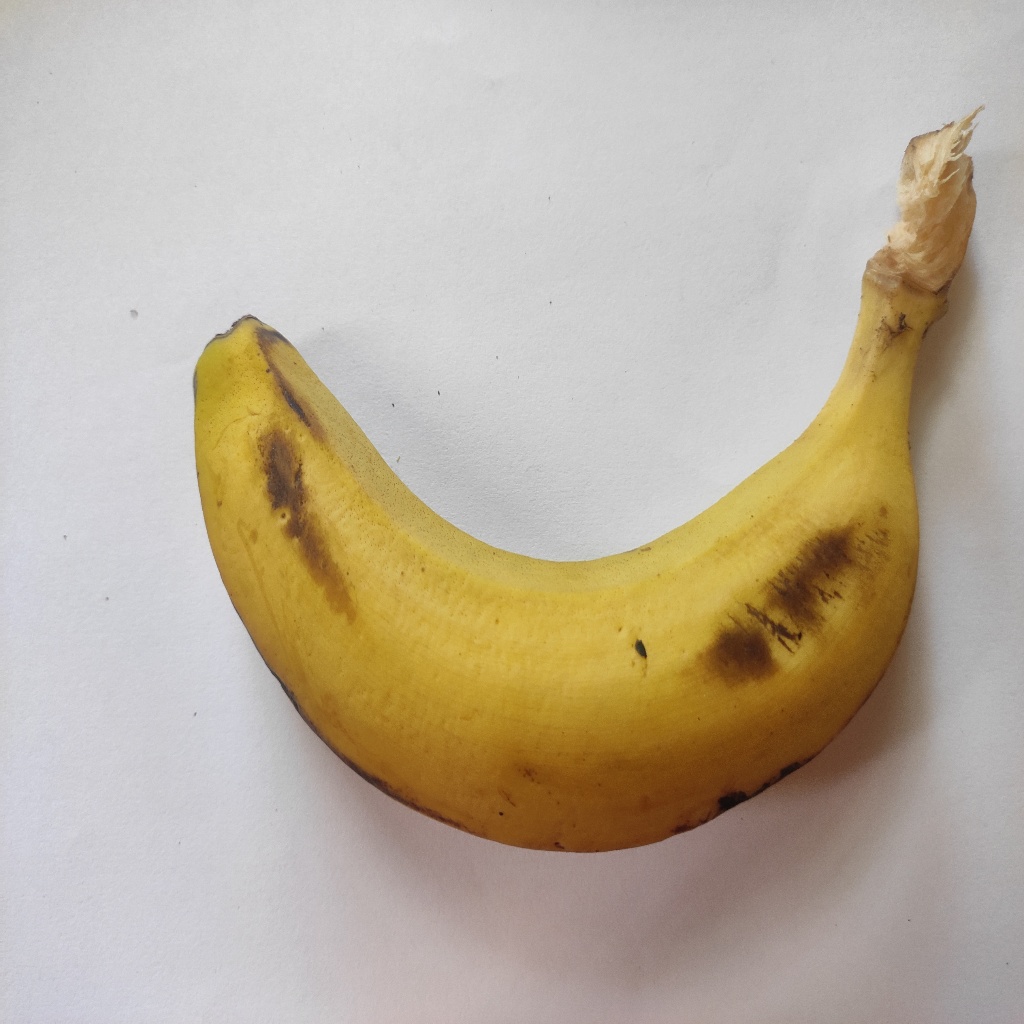
Crop: banana
Quality class: Class_A